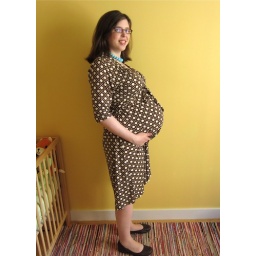
Necklace: Cheapo plastic costume jewelry. Geometric print wrap dress (not maternity): Thrifted. Brown flats: Privo by Clarks